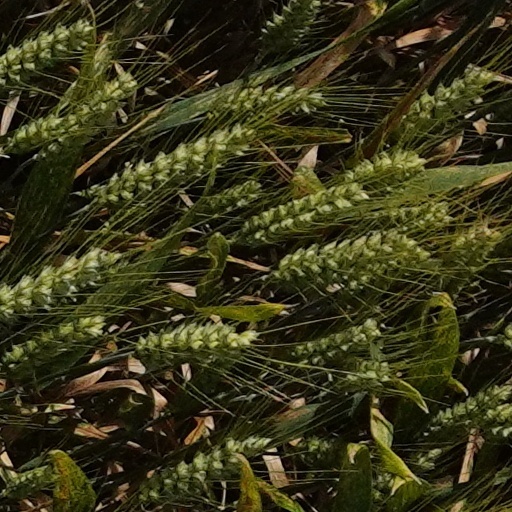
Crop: wheat